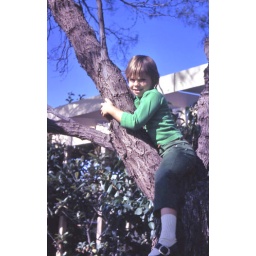
in a tree in front of the house on Live Oak in San Angelo.